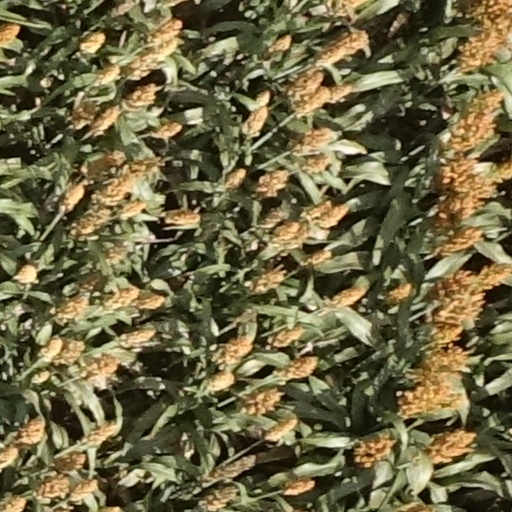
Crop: sorghum